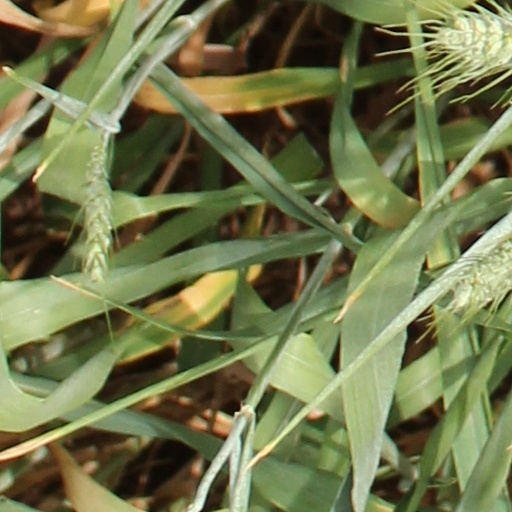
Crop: wheat